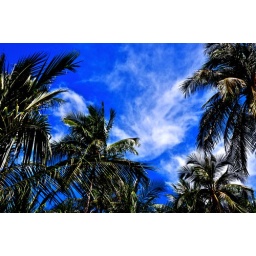
Saw dis beautiful blue sky in phuket